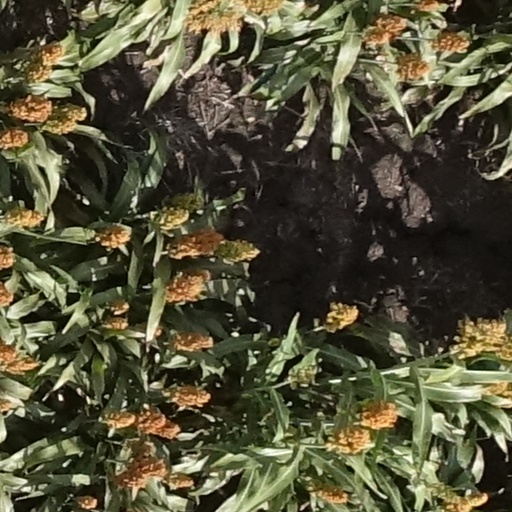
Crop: sorghum